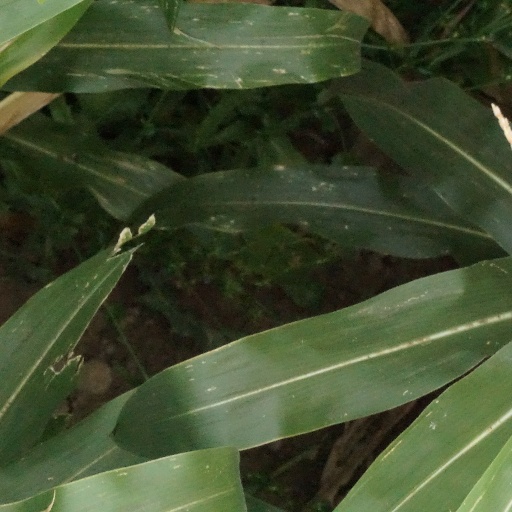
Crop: maize; corn